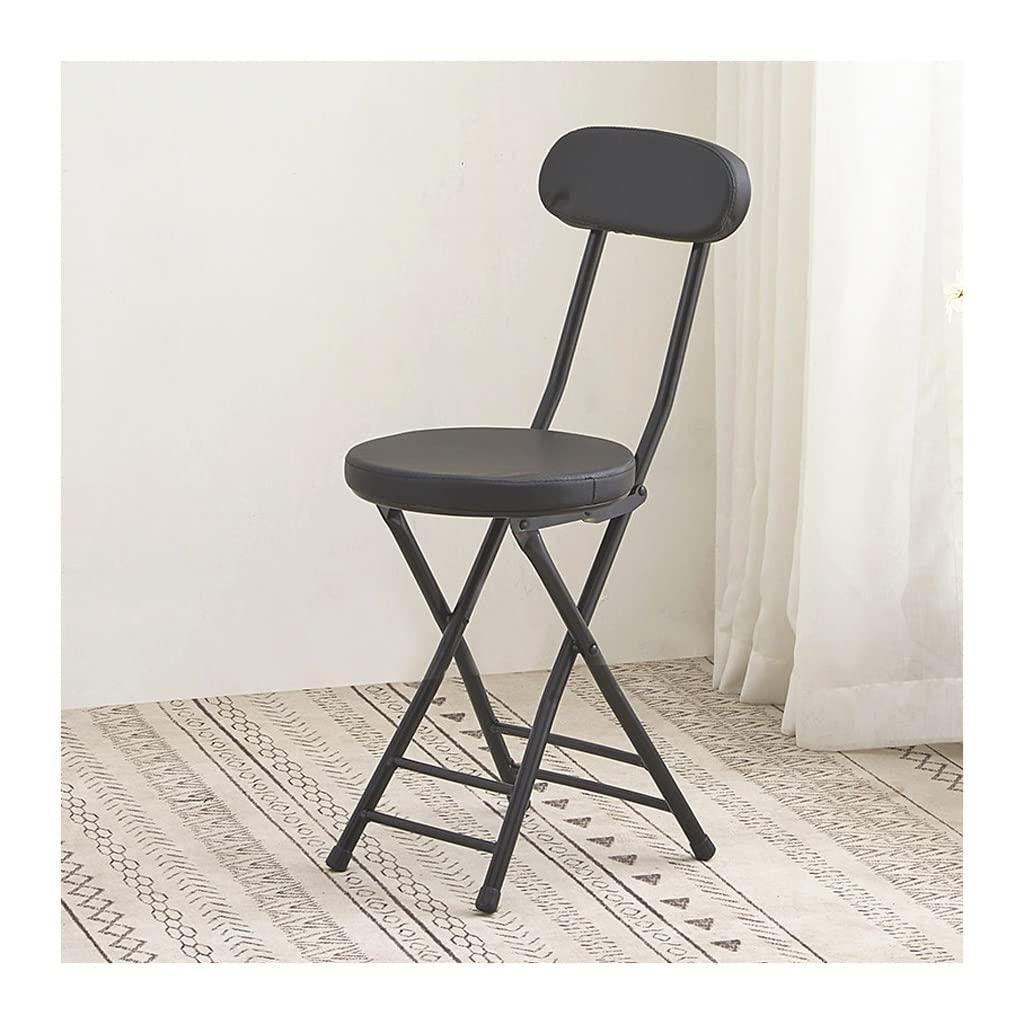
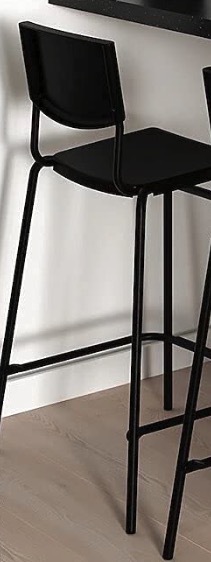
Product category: stool
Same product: no